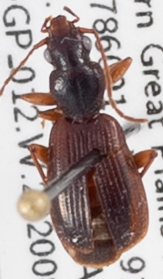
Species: Cymindis neglecta
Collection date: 2020-08-04
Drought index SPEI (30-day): -0.82
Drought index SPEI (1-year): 0.302
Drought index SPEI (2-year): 0.944